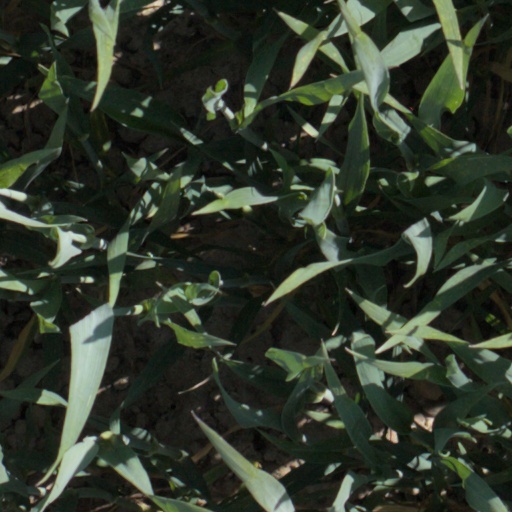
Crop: wheat